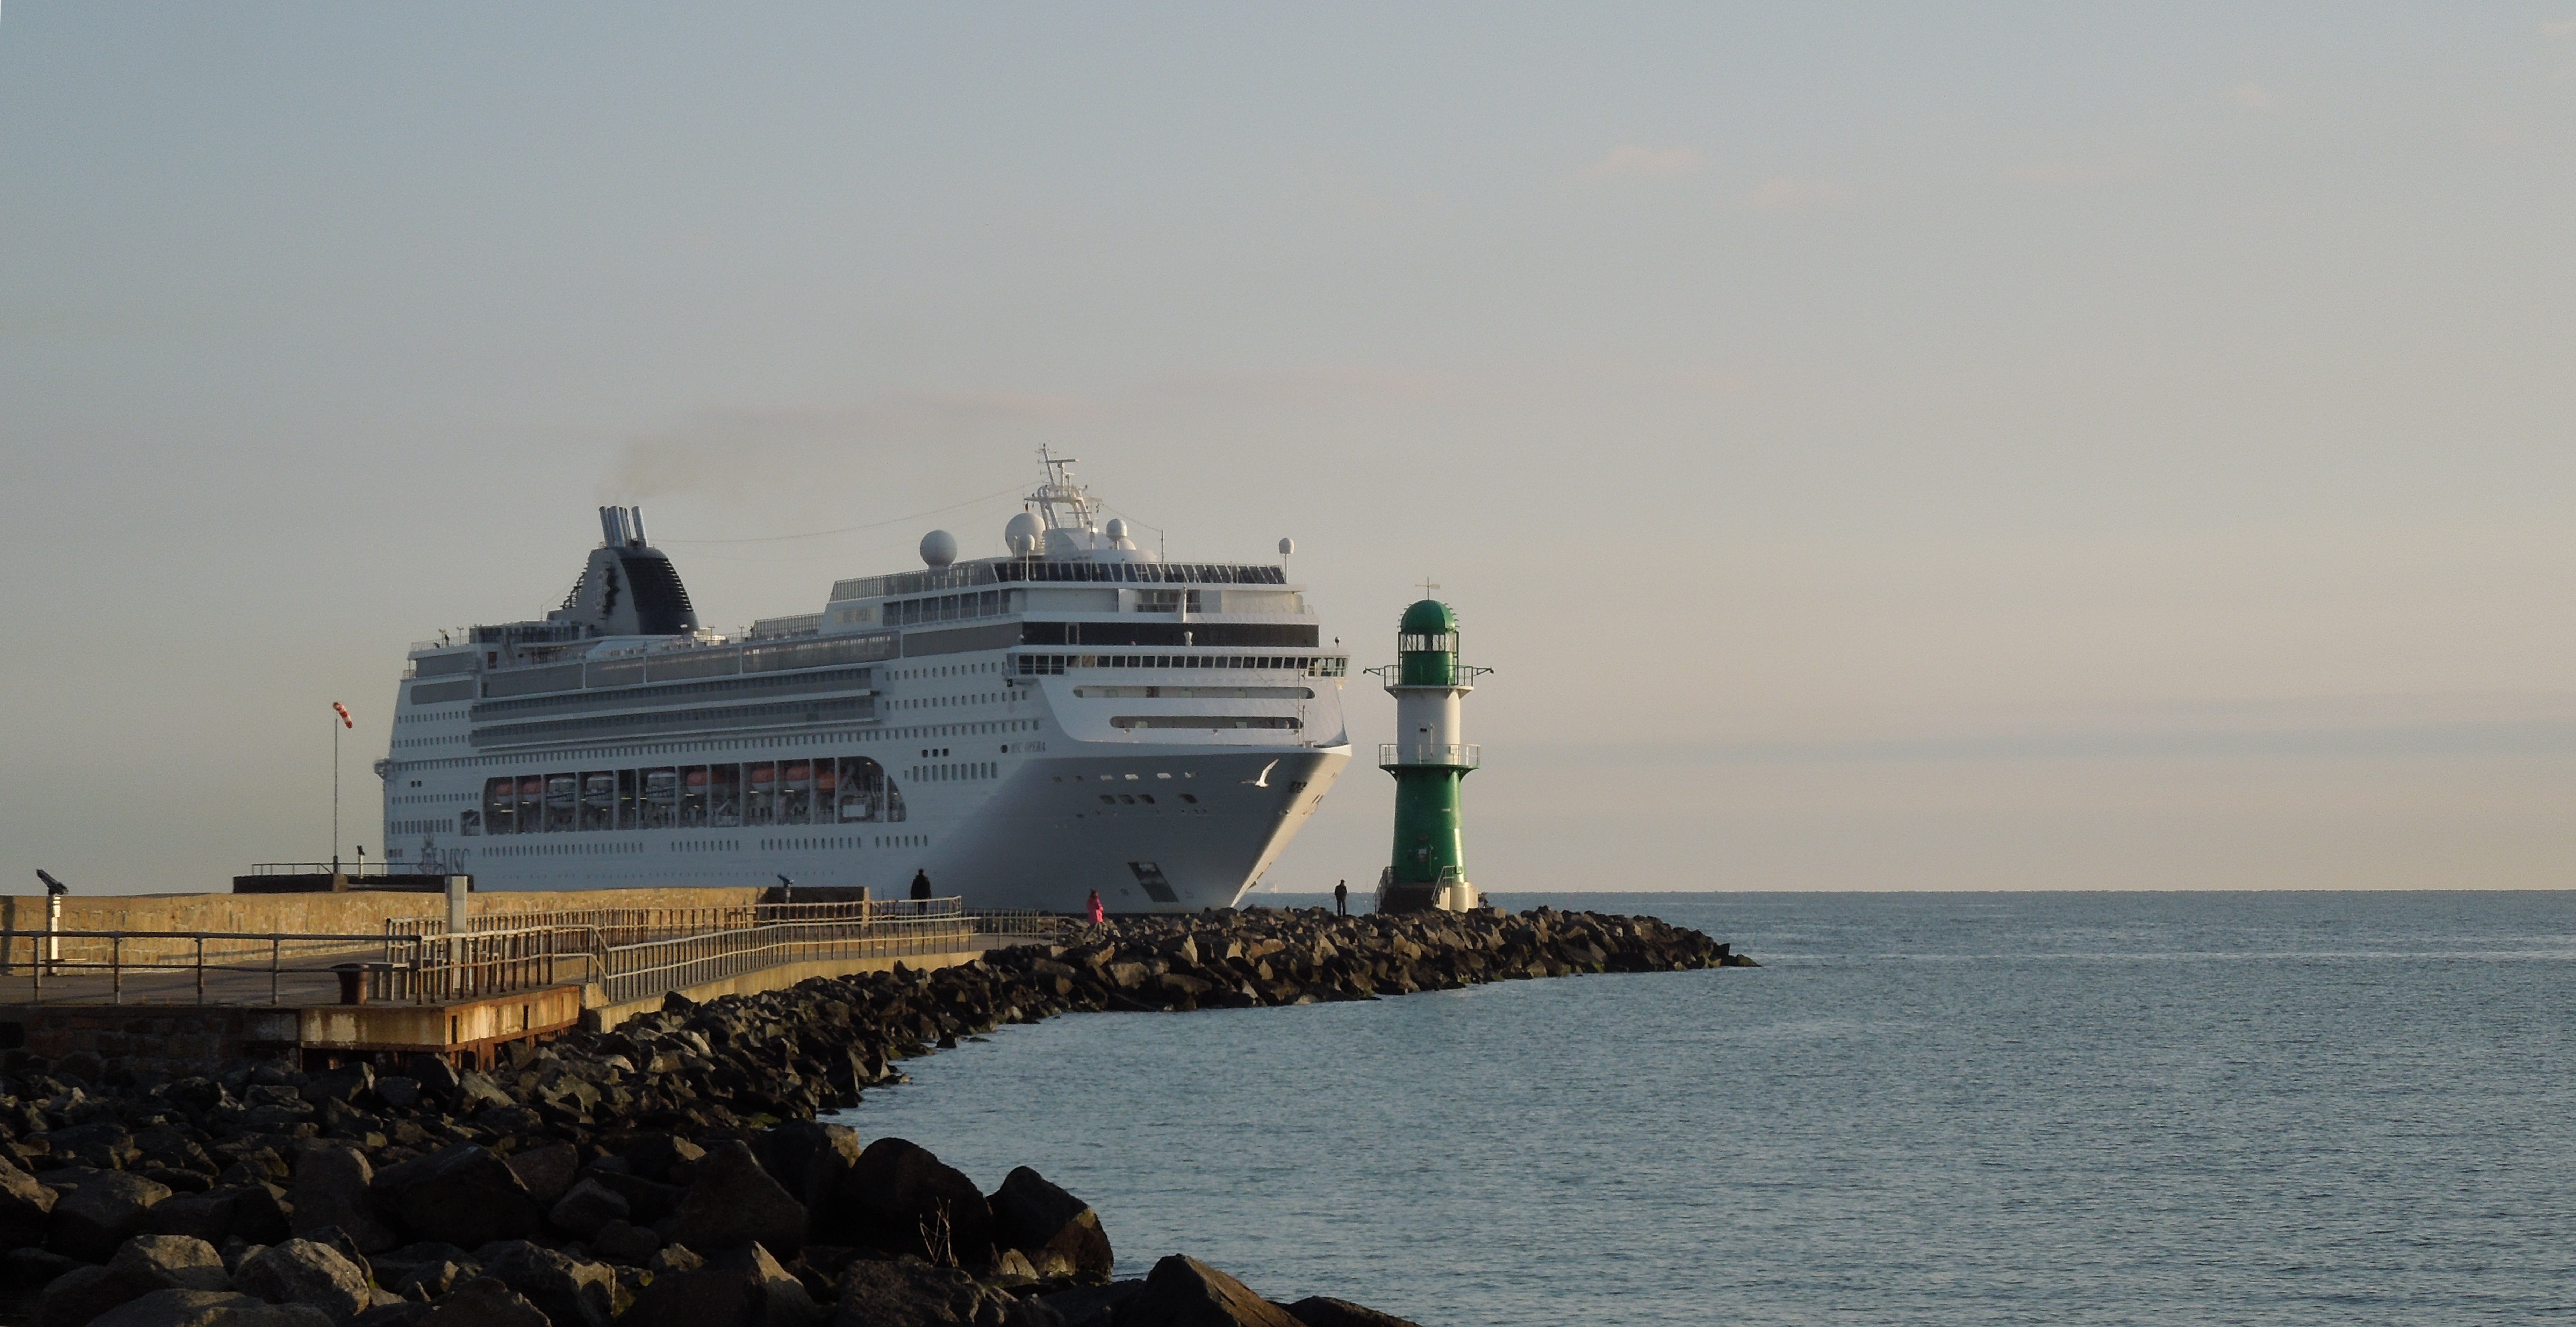
sea, coast, ocean, lighthouse, ship, vehicle, port, tourism, cruise, ferry, mole, shipping, watercraft, cruise ship, baltic sea, warnem nde, passenger ship, ship travel, phased out, freight transport, ocean liner